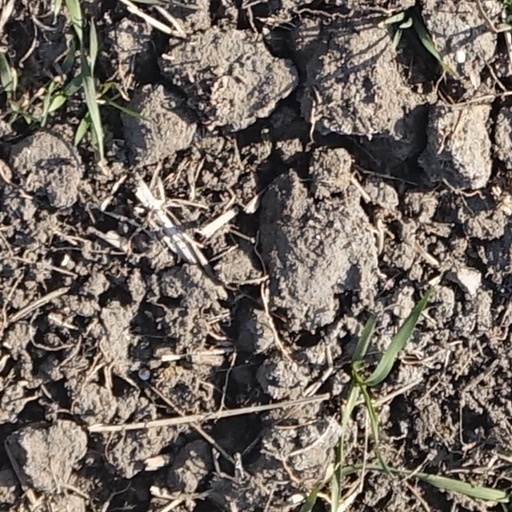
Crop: wheat